Masande Ntshanga

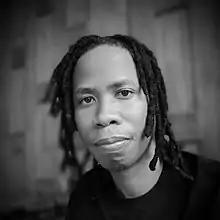
Ntshanga in 2021

Masande Ngcali Ntshanga (born 25 April 1986) is a South African novelist, short story writer, poet, editor and publisher. He is the author of two novels, "The Reactive" (2014), which was published in five territories and won a Betty Trask Award in 2018, and "Triangulum" (2019), for which he was nominated for a Nommo Award for Best Speculative Fiction Novel by an African. In 2020, Ntshanga released his third book, "Native Life in the Third Millennium" (2020), a collection of poetry and prose from his experimental press, Model See Media, which was also well received, with critics praising it for its themes and use of language. Ntshanga has delivered guest lectures at the Gordon Institute of Performing and Creative Arts in Cape Town, The Beeler Gallery in Columbus, The Columbus College of Arts and Design, The Centre for Creative Writing at the University of Cape Town, and The SAE Institute for Creative Media in Johannesburg. In 2020, he joined the Rhodes University MA in Creative Writing Program as a part-time lecturer and took over the literary journal, "New Contrast", becoming its first black editor since the magazine was established in 1960. He now teaches at the Creative Writing Department at Wits University.